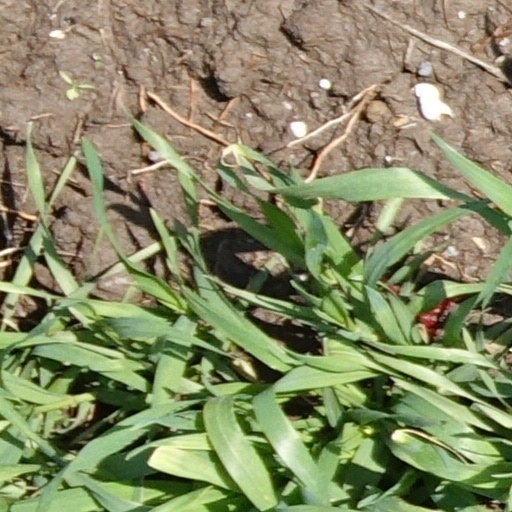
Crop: wheat